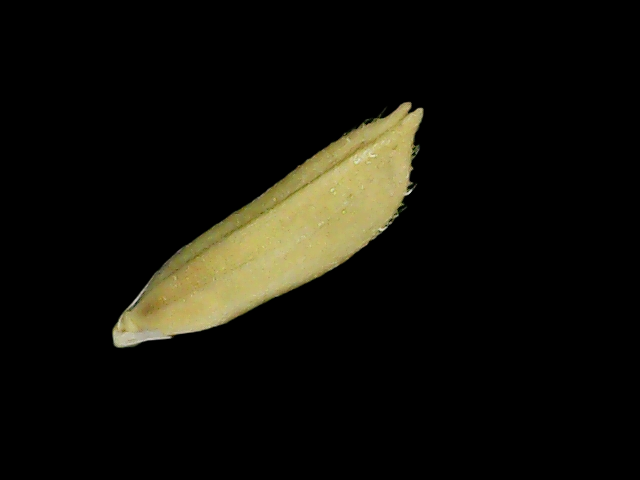
Rice variety: Bd75